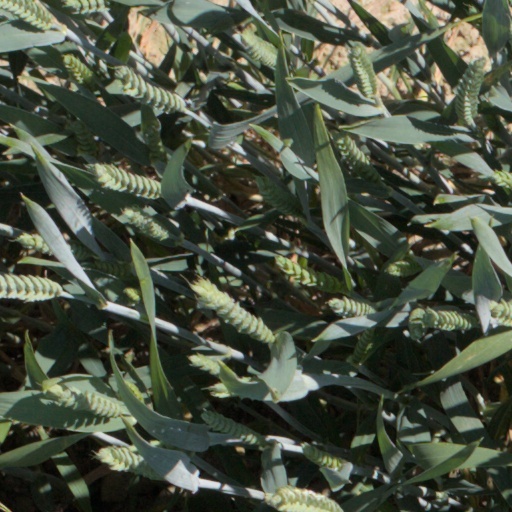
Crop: wheat